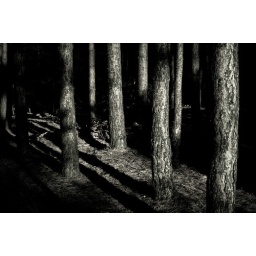
Some spooky trees spotted in the forest this evening. :)